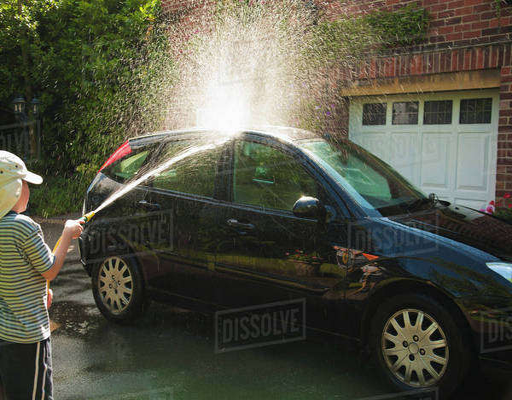
a boy washes a car in the driveway ; royalty - free